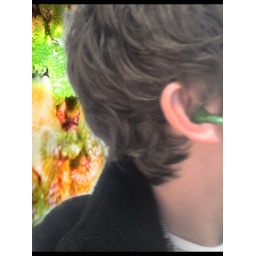
with my razr.. and a little photoshopping in of plant life from the delaware water gap